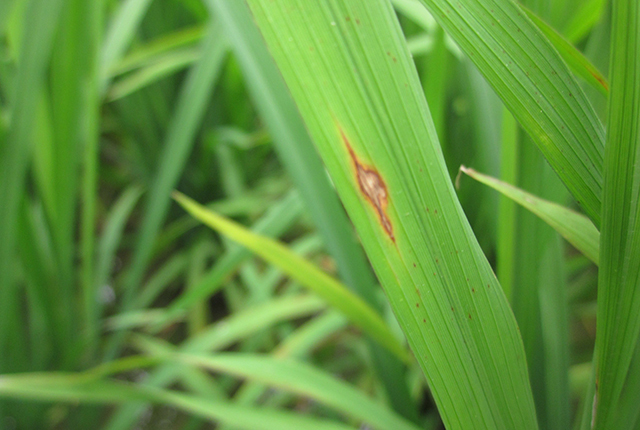
Plant: Rice
Disease: rice blast